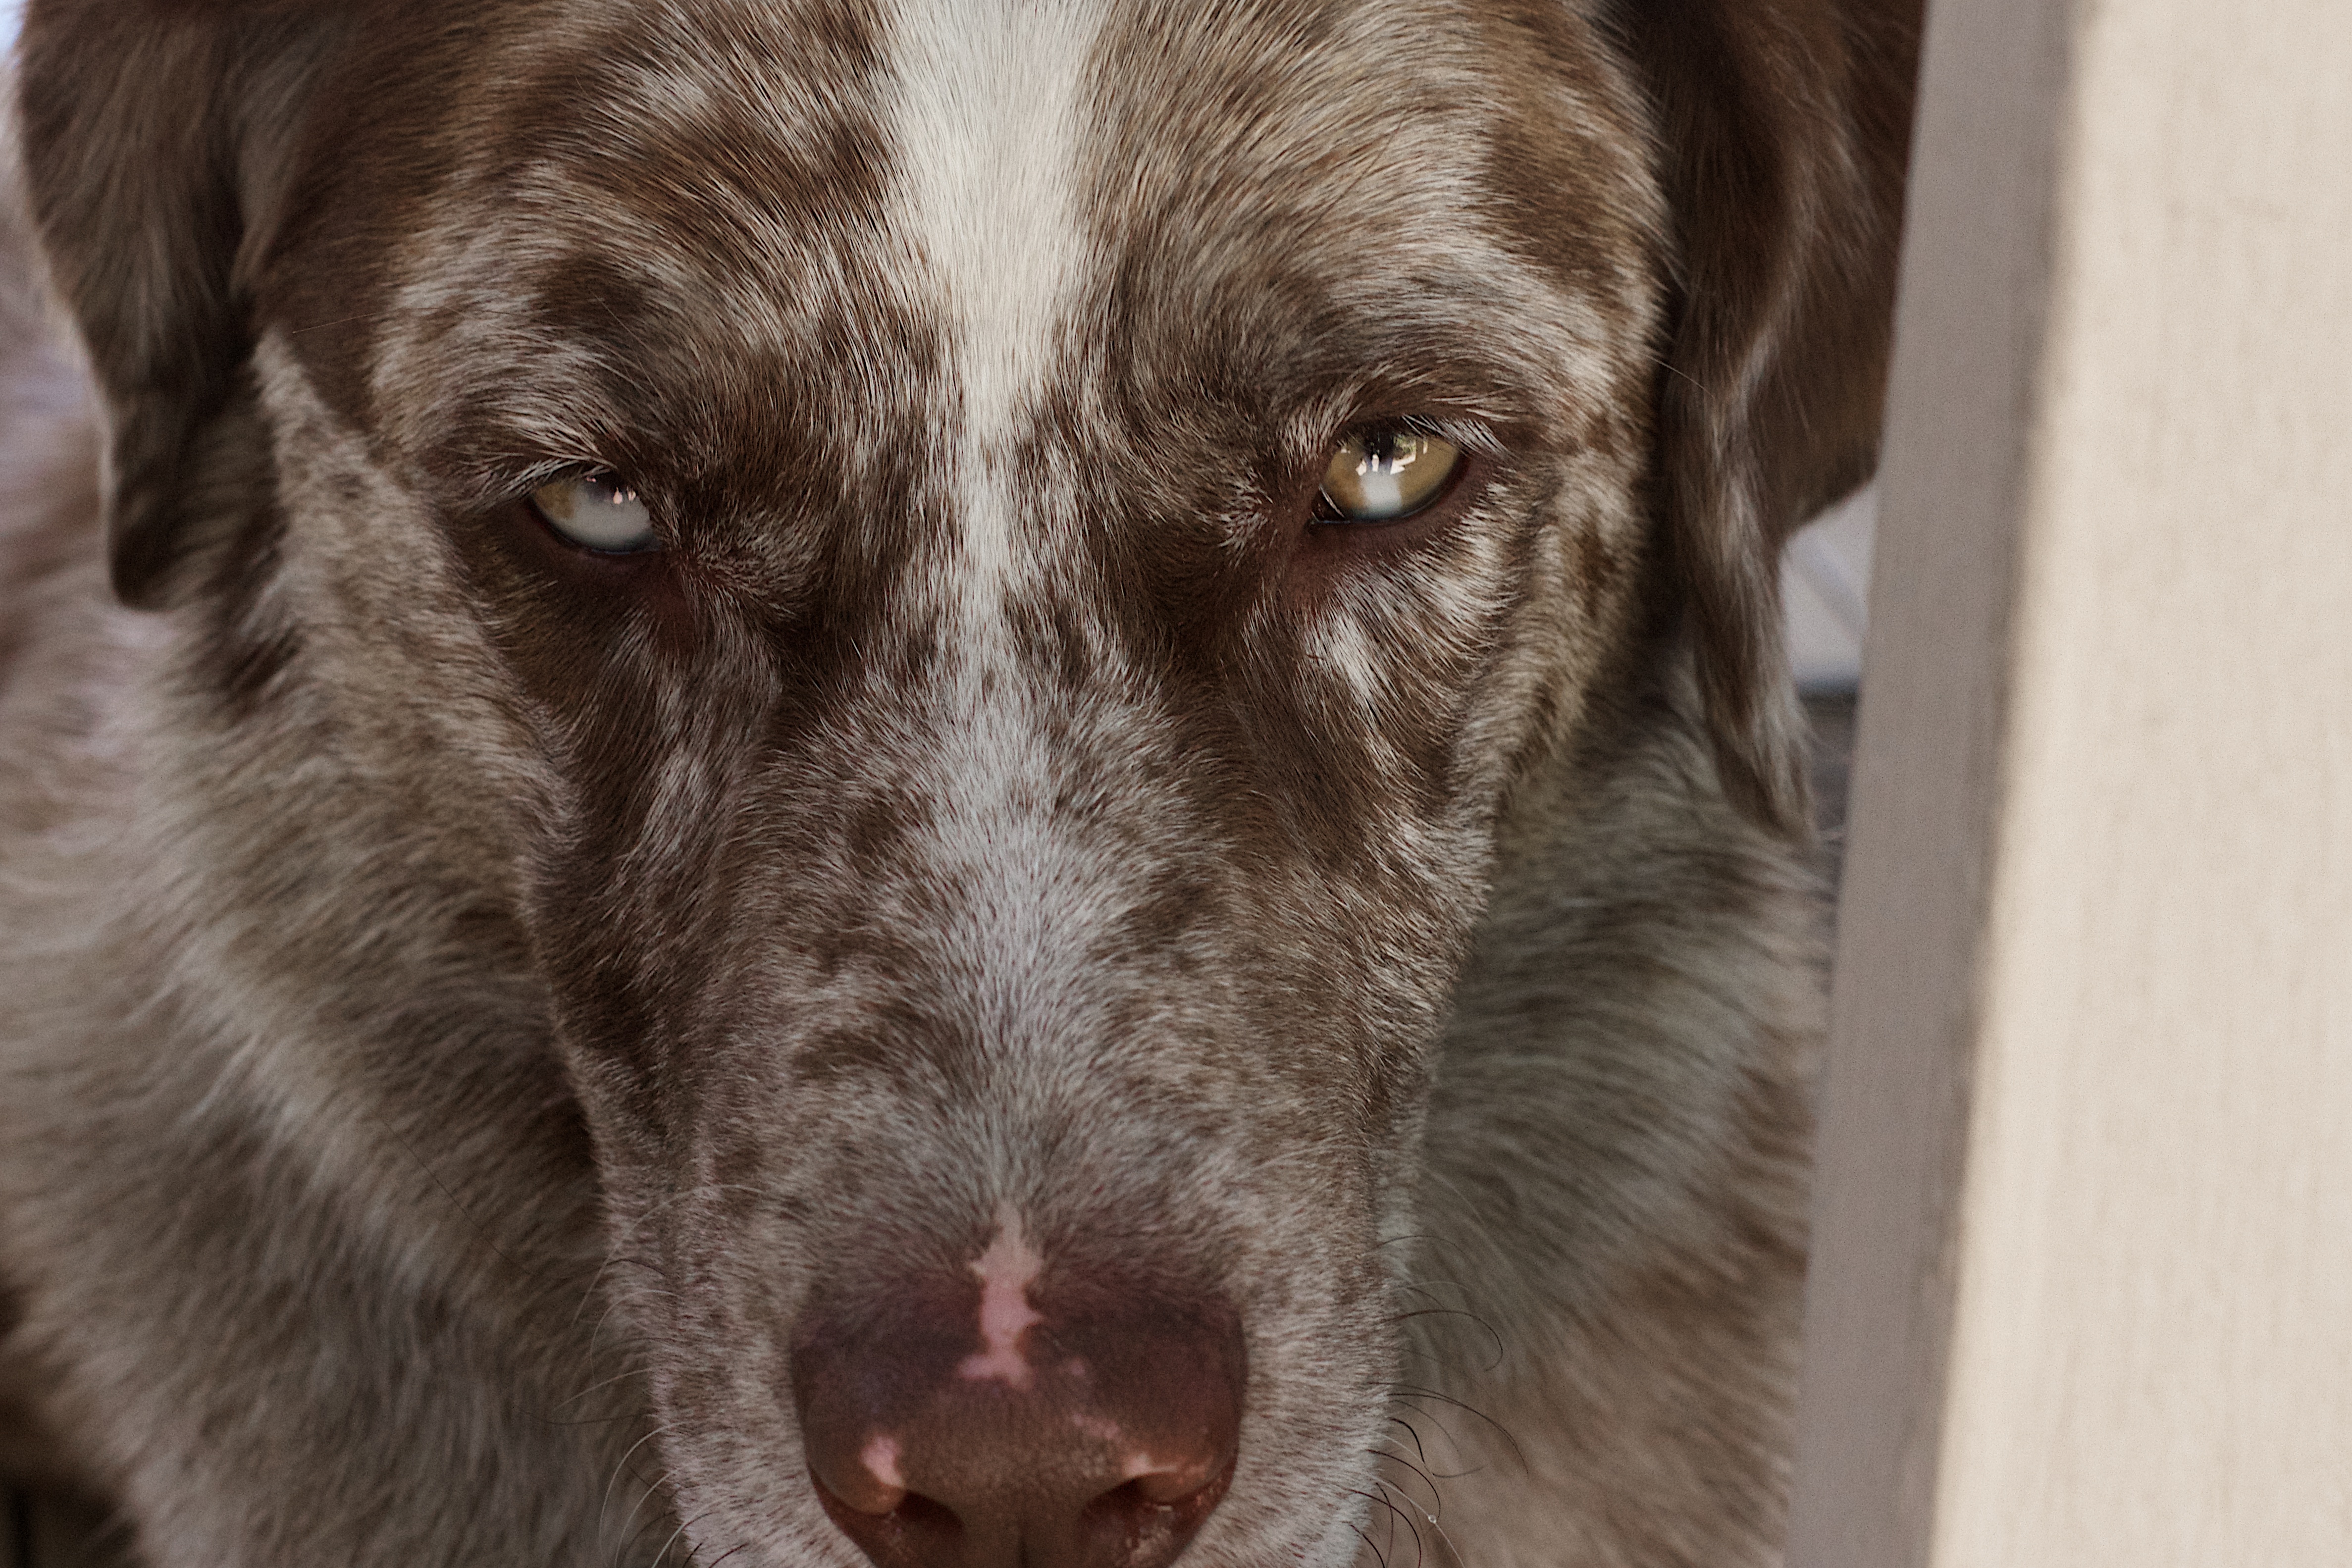
dog, mammal, vertebrate, felix, 2016366, dog breed, street dog, dog like mammal, carnivoran, lurcher